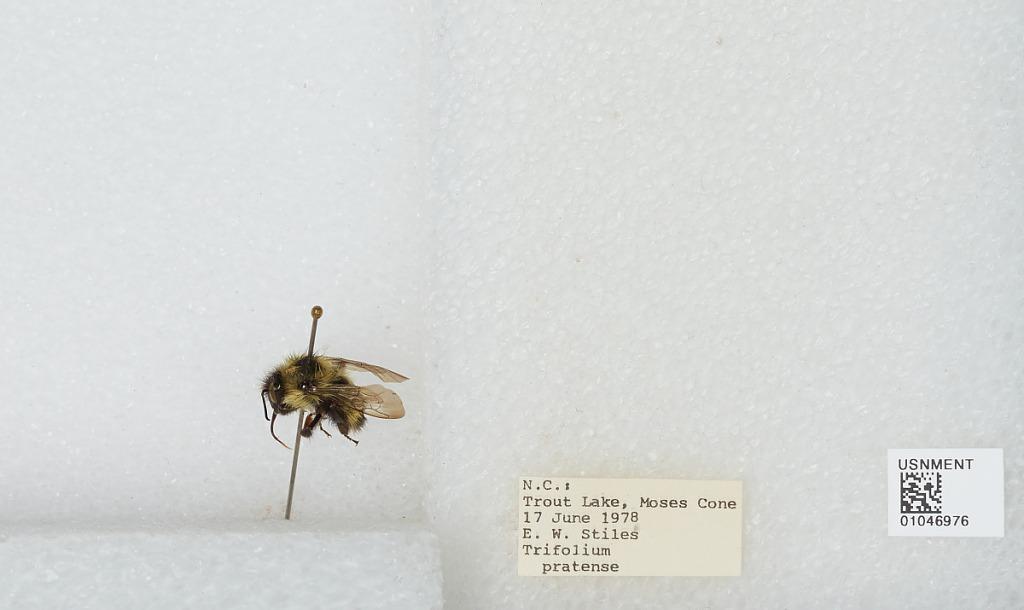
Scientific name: Bombus sp.
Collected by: E. Stiles
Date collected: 1978-6-17
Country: United States
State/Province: North Carolina
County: Watauga
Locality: Trout Lake, Moses H. Cone Memorial Park
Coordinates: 36.1519, -81.7008